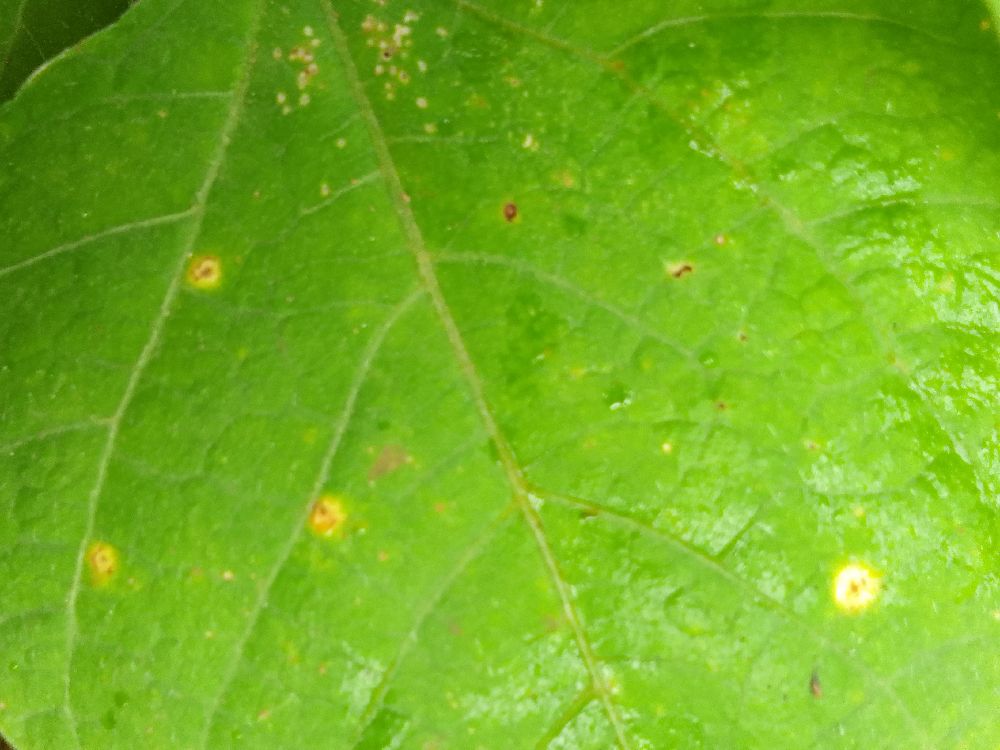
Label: rust